Cadland

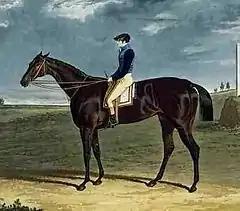
Cadland by John Frederick Herring, Sr.

Cadland ran six times at Newmarket in the early part of 1830. His first race saw him matched against Zinganee yet again in the Craven Stakes on 12 April. He started 3/1 second favourite with Zinganee on 6/1. On this occasion neither horse ran to his best form, with Cadland unplaced behind the filly Seraph. At the next Newmarket meeting Cadland walked over for a £50 race over three miles. On the following day Cadland ran in a one-mile match race in which he failed to concede seven pounds to the six-year-old Maresfield. Later that afternoon he collected £100 without having to race as he walked over for a King's Plate. On 10 May Cadland carried top weight of 128 pounds in a Handicap in which he finished third to Navarin, a four-year-old carrying 98 pounds. Cadland's spring campaign ended with another walkover in the Jockey Club Plate three days later.